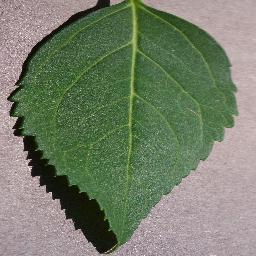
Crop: cherry
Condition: (including_sour)_healthy